Spanish colonization of the Americas

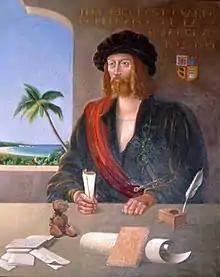
Nicolás de Ovando, sent by the crown to assert royal control

Two major factors affected the density of Spanish settlement in the long term. One was the presence or absence of dense, hierarchically organized indigenous populations that could be made to work. The other was the presence or absence of an exploitable resource for the enrichment of settlers. Best was gold, but silver was found in abundance.